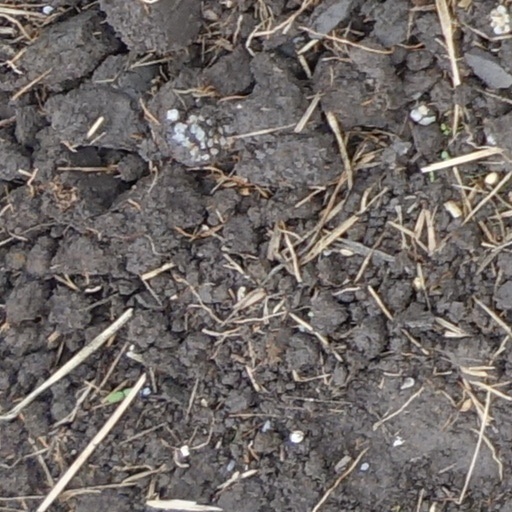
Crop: wheat